History of the MRT (Singapore)

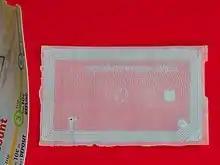
The plastic inlay (right) that contains IC and antenna inside the Standard Ticket paper contactless smart card (left)

The Downtown Line is the fifth Mass Rapid Transit line in Singapore and opened in three stages, on 22 December 2013, 27 December 2015 and 21 October 2017 respectively. When fully completed, the line will be about long with 36 stations and serve about half a million commuters daily, making it the longest underground and driverless MRT line in Singapore. Travelling from one end to the other will take about 65 minutes.